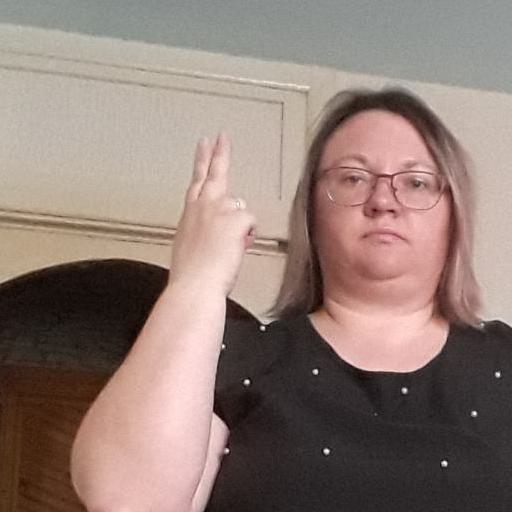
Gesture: two_up_inverted